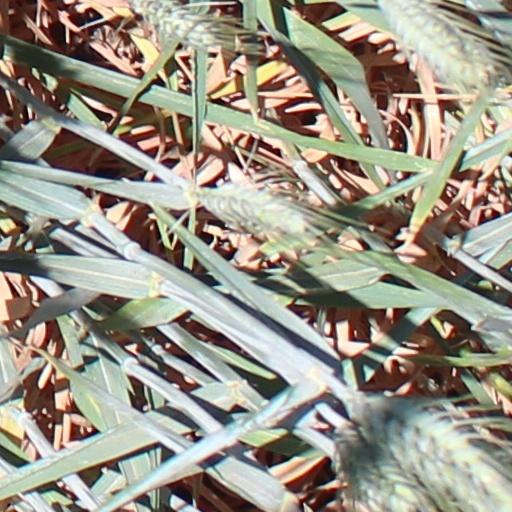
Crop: wheat